Romanov sheep

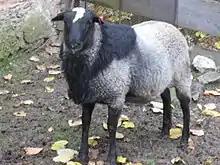
A Romanov ram

Romanov is a breed of domestic sheep originating from the Upper Volga region in Russia. These domestic sheep got the name Romanov from the town of the same name. In the 18th century, these sheep were first noticed outside of Russia. Soon after, they were imported to Germany and then to France. In 1980, 14 ewes and 4 rams were bought by the Canadian government and were quarantined for 5 years. After the testing, some of the Romanov breed was brought into the United States. The distribution of this unique breed is worldwide. This breed is raised primarily for meat.